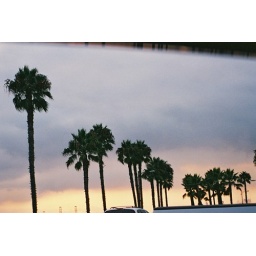
fucking long beach seaside palm trees while we were car posing in a pitch red challenger muscle car.